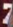
Number: 7